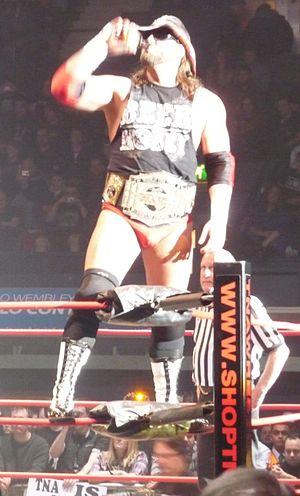
James Allan Cox, plus simplement connu en tant que James Storm, est un catcheur américain. Il a travaillé à la Total Nonstop Action Wrestling.